Friedrich Graf Kleist von Nollendorf

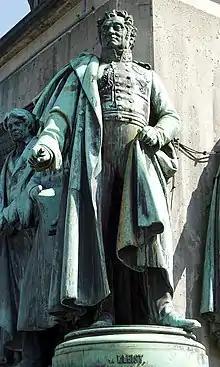
Graf Kleist von Nollendorf at the base of the monument to Frederick William III in Cologne

Friedrich Emil Ferdinand Heinrich von Kleist, granted the title Graf Kleist von Nollendorf from 1814 onwards (9 April 1762 – 17 February 1823), was a Prussian field marshal and a member of the old " family von Kleist. He was a prominent figure in Prussian military during the Napoleonic Wars.